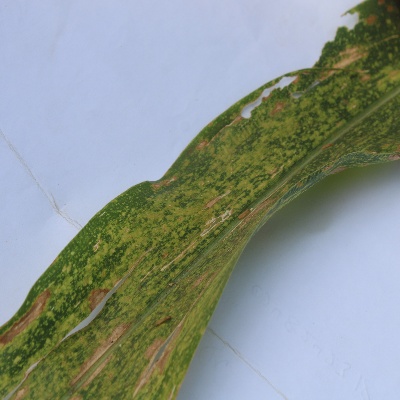
Crop: Maize
Condition: leaf spot